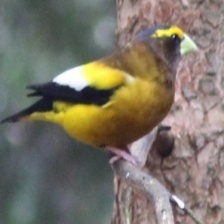
Species: EVENING GROSBEAK
Scientific name: COCCOTHRAUSTES VESPERTINUS